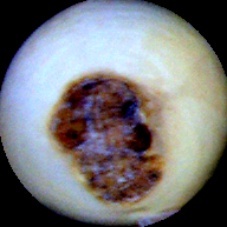
Label: Spotted